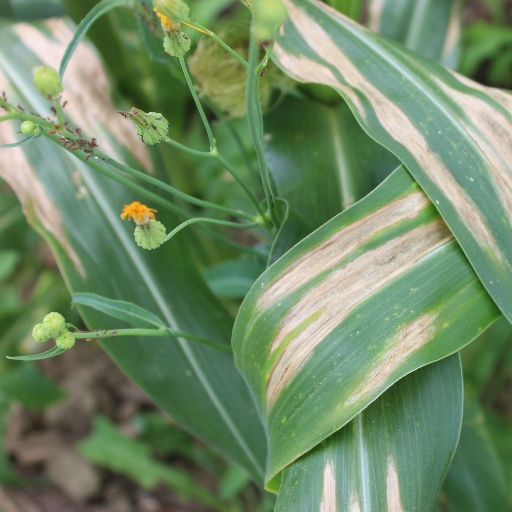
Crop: maize; corn